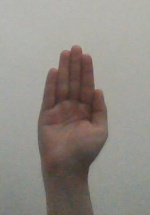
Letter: seen